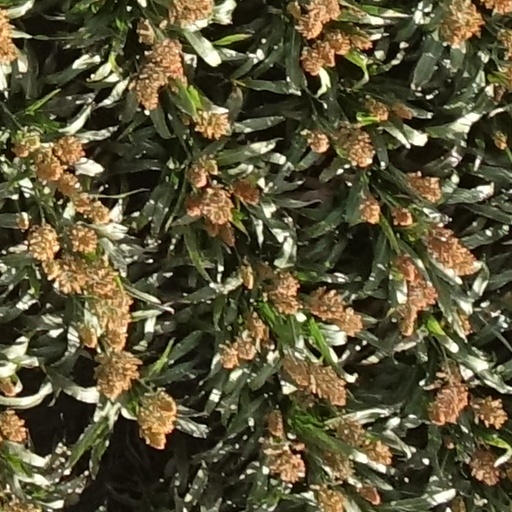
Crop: sorghum